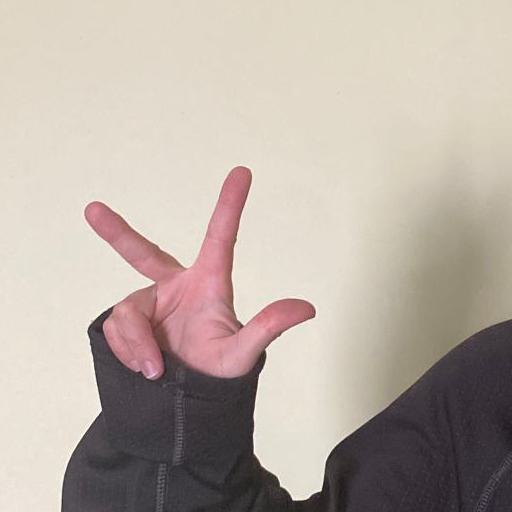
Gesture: three2